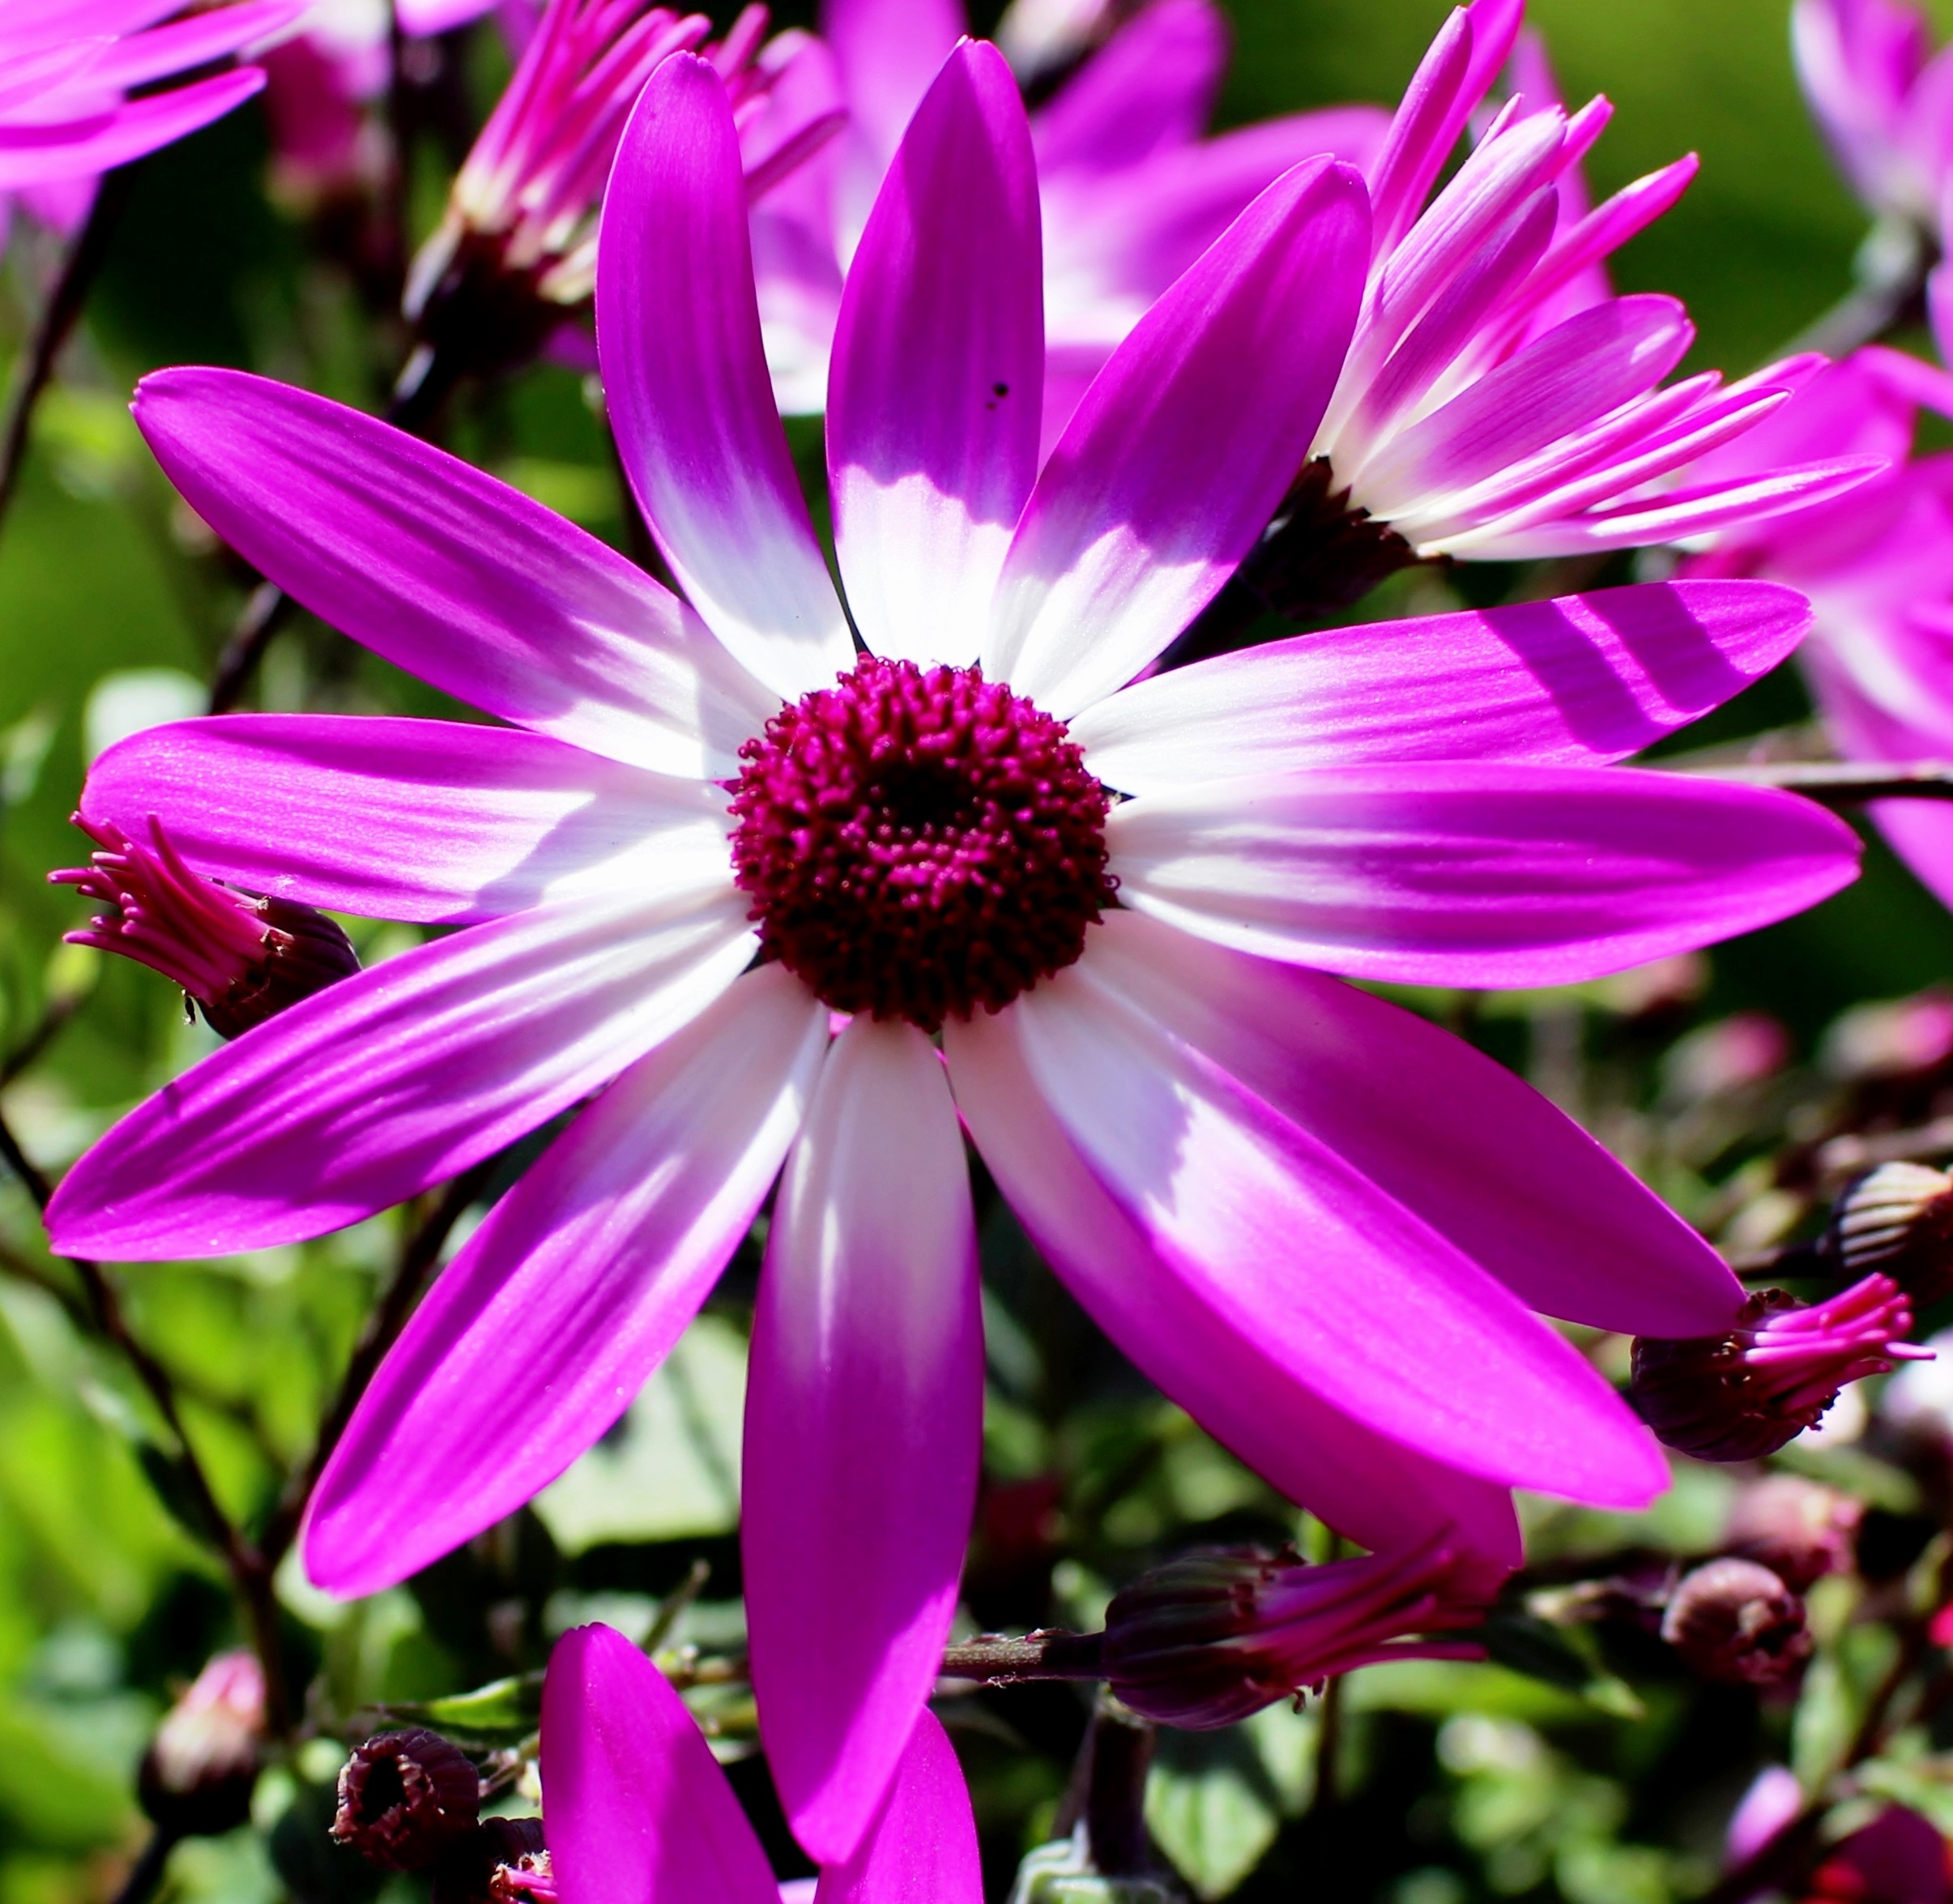
blossom, plant, photography, flower, petal, bloom, botany, pink, flora, wildflower, flowers, close up, violet, macro photography, flowering plant, daisy family, finial, polygala, finial greenhouse, annual plant, land plant, garden cosmos